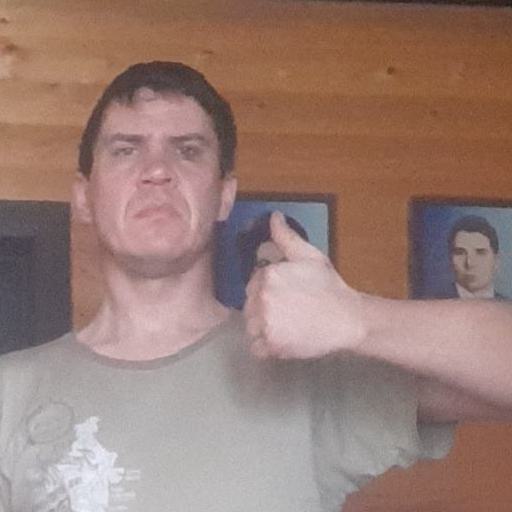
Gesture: like